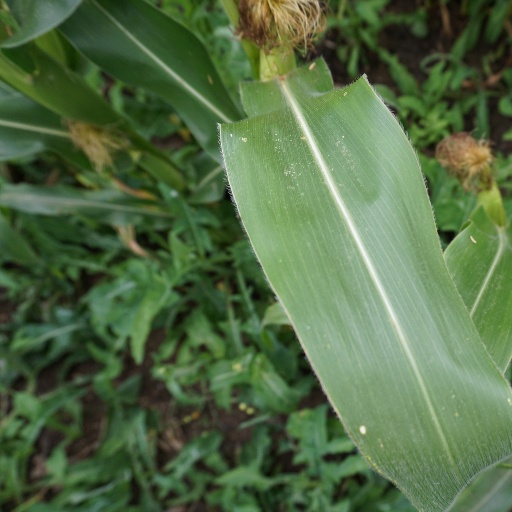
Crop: maize; corn